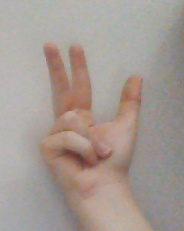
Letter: al